Wakanohana Kanji II

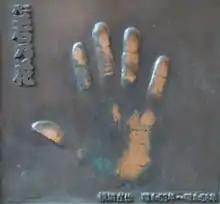
Wakanohana's handprint displayed on a monument in Ryōgoku, Tokyo

Wakanohana was well known for his flexible body and balance, and his powerful right arm throw, "uwatenage", which he officially used 102 times in competition. He also frequently won by "yori kiri" (force out) and "sotogake" (outer leg trip).